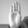
ASL letter: B